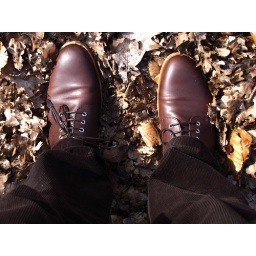
requiers brown shoes+trousers &amp;amp; a black hoodsweater. ... (&amp;amp; a camera in a black holder ;-) ) we're a couple after all